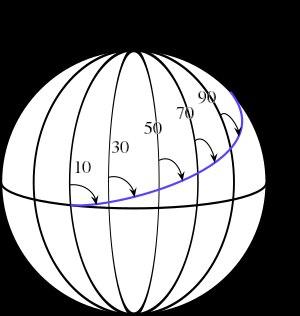
La projection de Mercator ou projection Mercator est une projection cartographique de la Terre, dite «cylindrique», tangente à l'équateur du globe terrestre sur une carte plane formalisée par le géographe flamand Gerardus Mercator, en 1569. Elle s'est imposée comme le planisphère de référence dans le monde grâce à sa précision pour les voyages marins. Ce n'est pas, stricto sensu, une projection centrale : le point de latitude φ n'est pas envoyé, comme on pourrait s'y attendre, sur un point d'ordonnée proportionnelle à tan mais sur un point d'ordonnée proportionnelle à ln[tan].